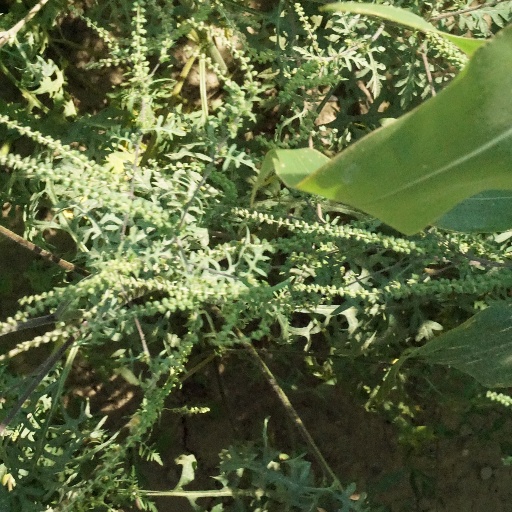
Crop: maize; corn